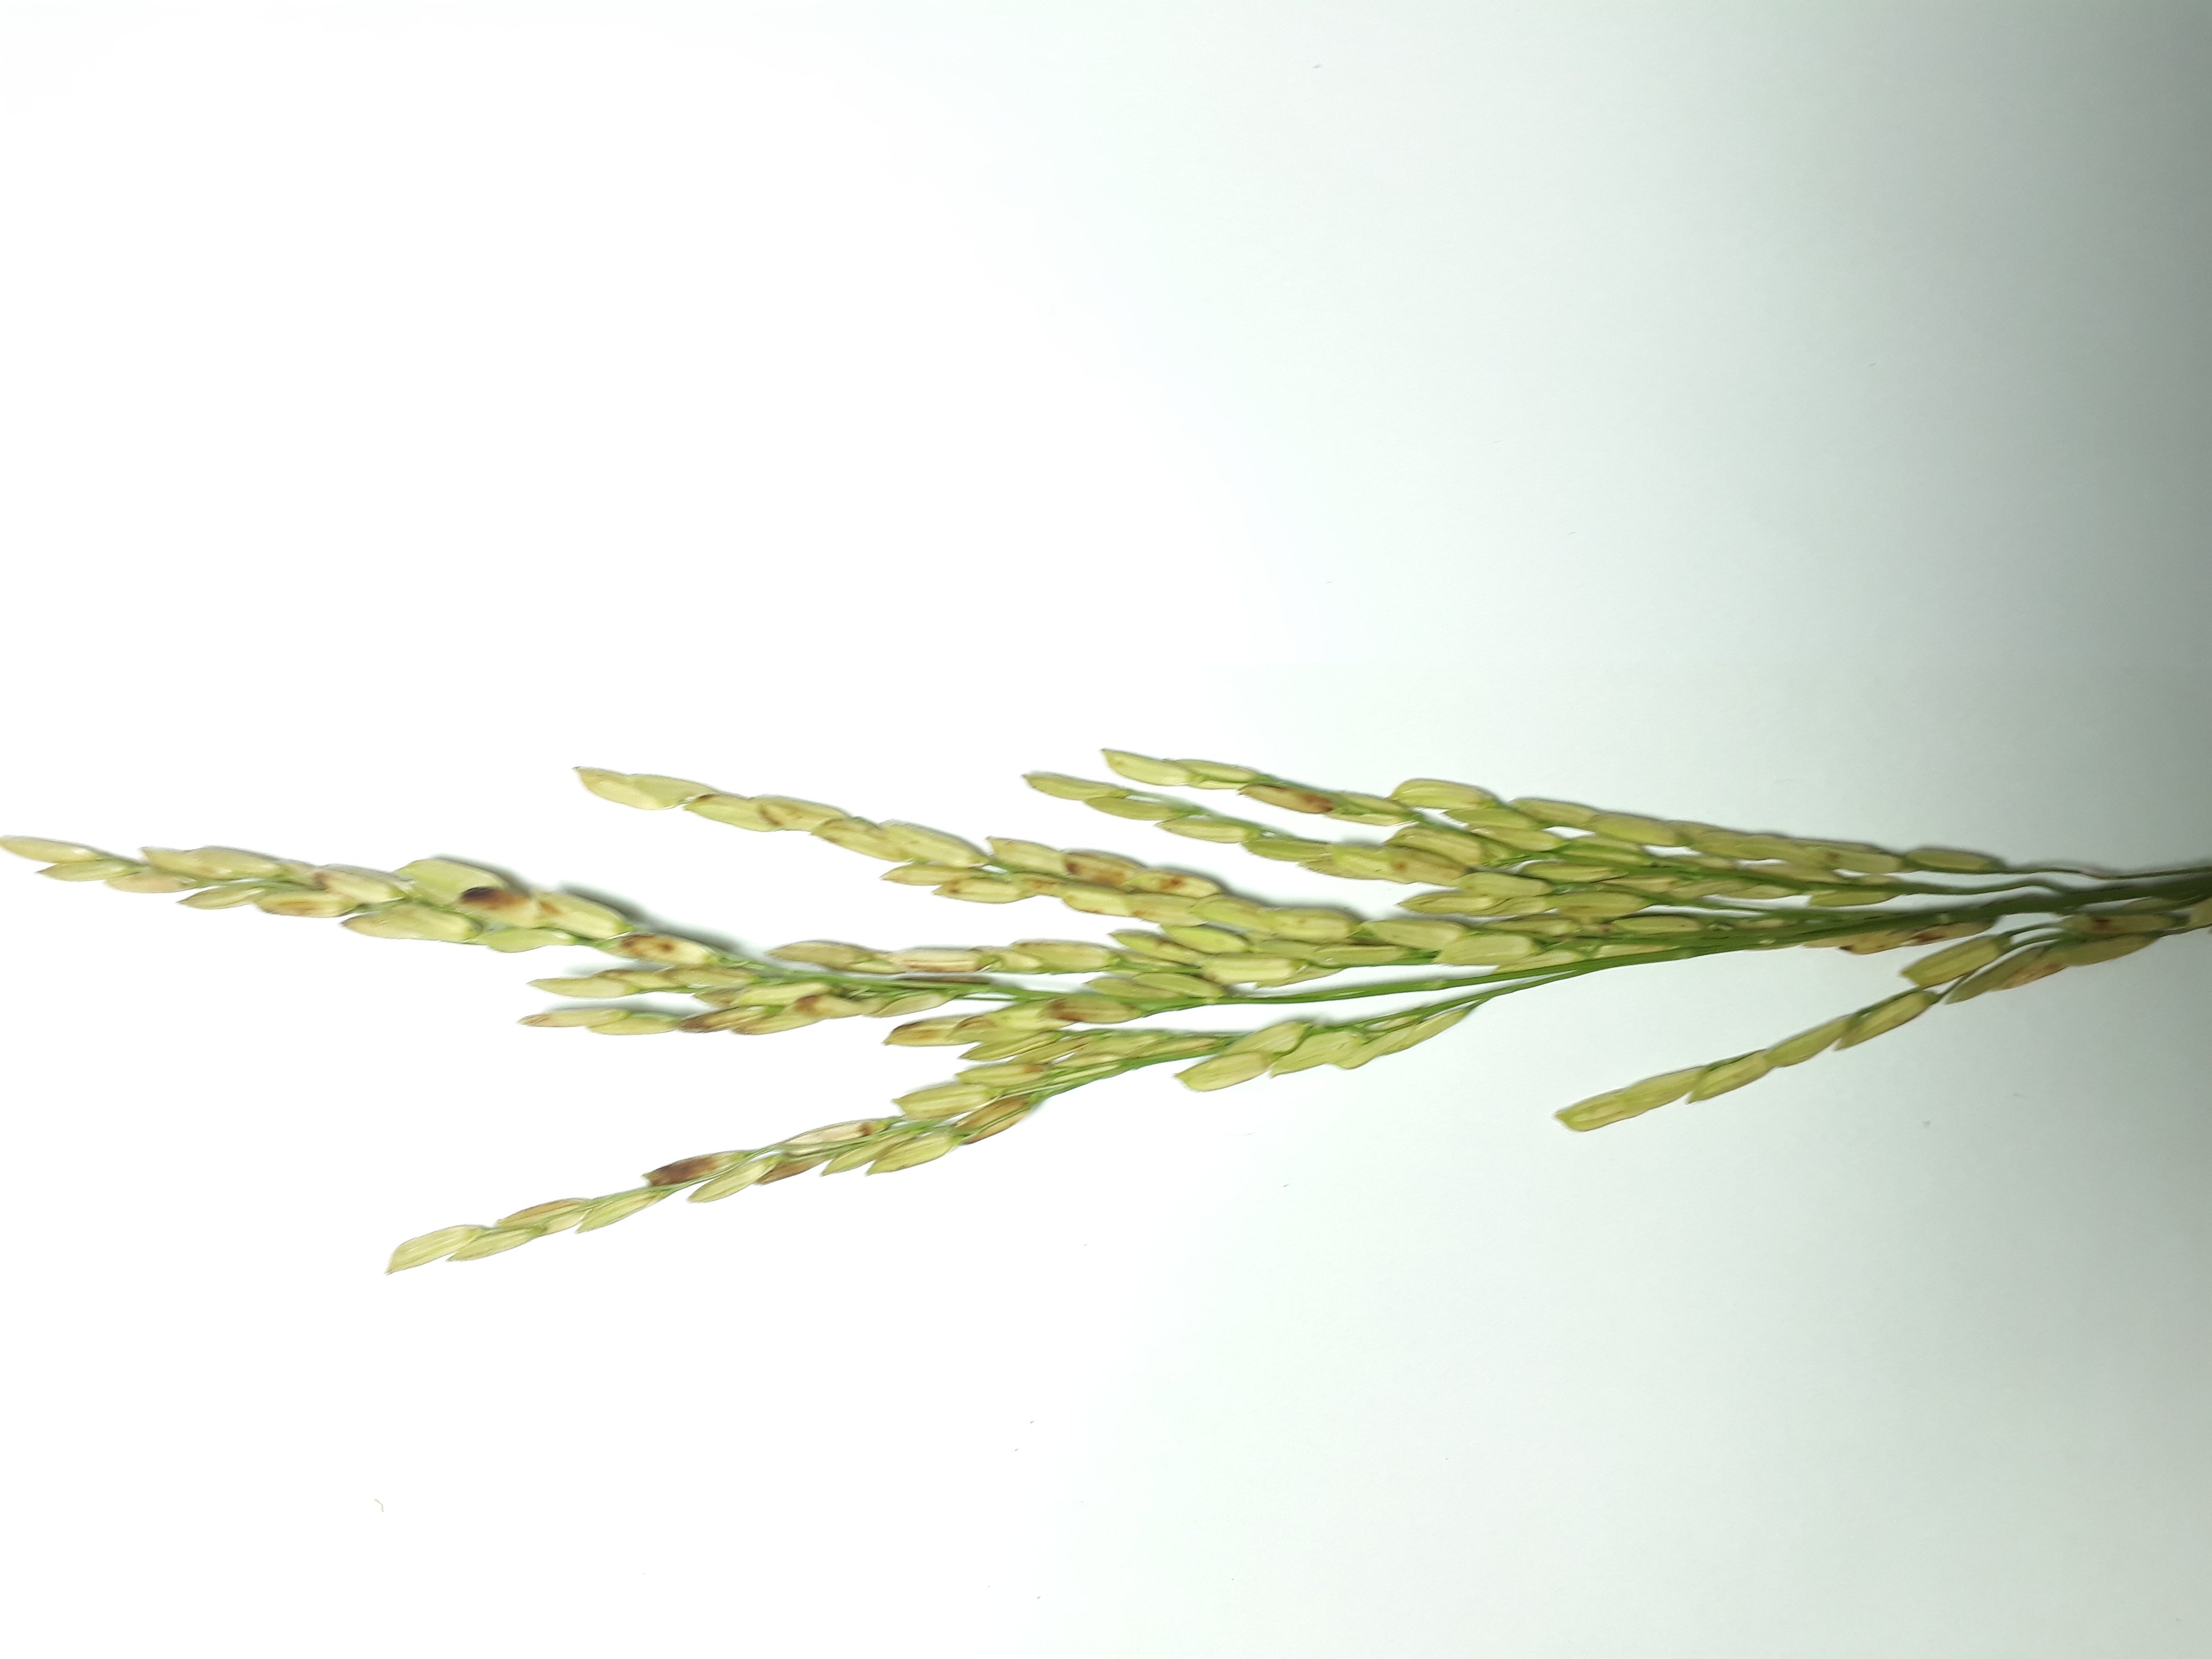
Label: Mild